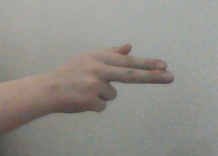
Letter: ghain